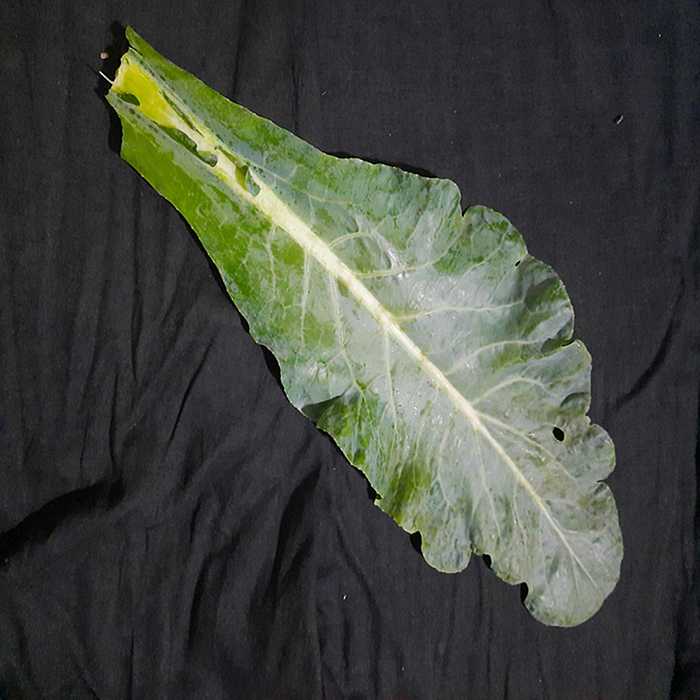
Plant: Cauliflower
Label: Fresh leaf